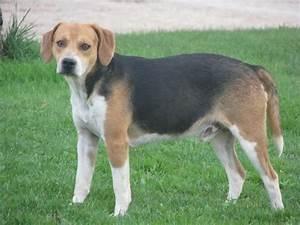
dog